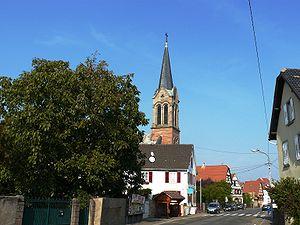
Le village et l'église catholique Saint-Urbain